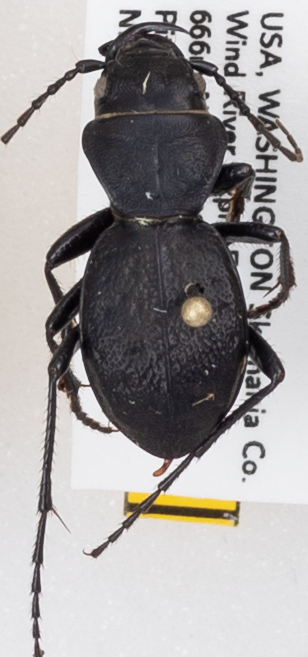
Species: Omus dejeanii
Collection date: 2019-06-04
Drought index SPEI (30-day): -1.01
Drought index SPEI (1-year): -2.09
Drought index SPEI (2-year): -2.09